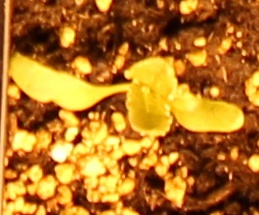
Label: Sugar beet